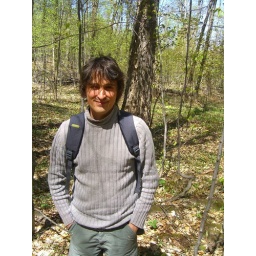
hunting a bottle of wine in the forest